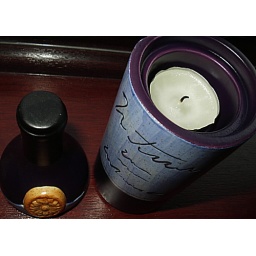
candle in a bottle